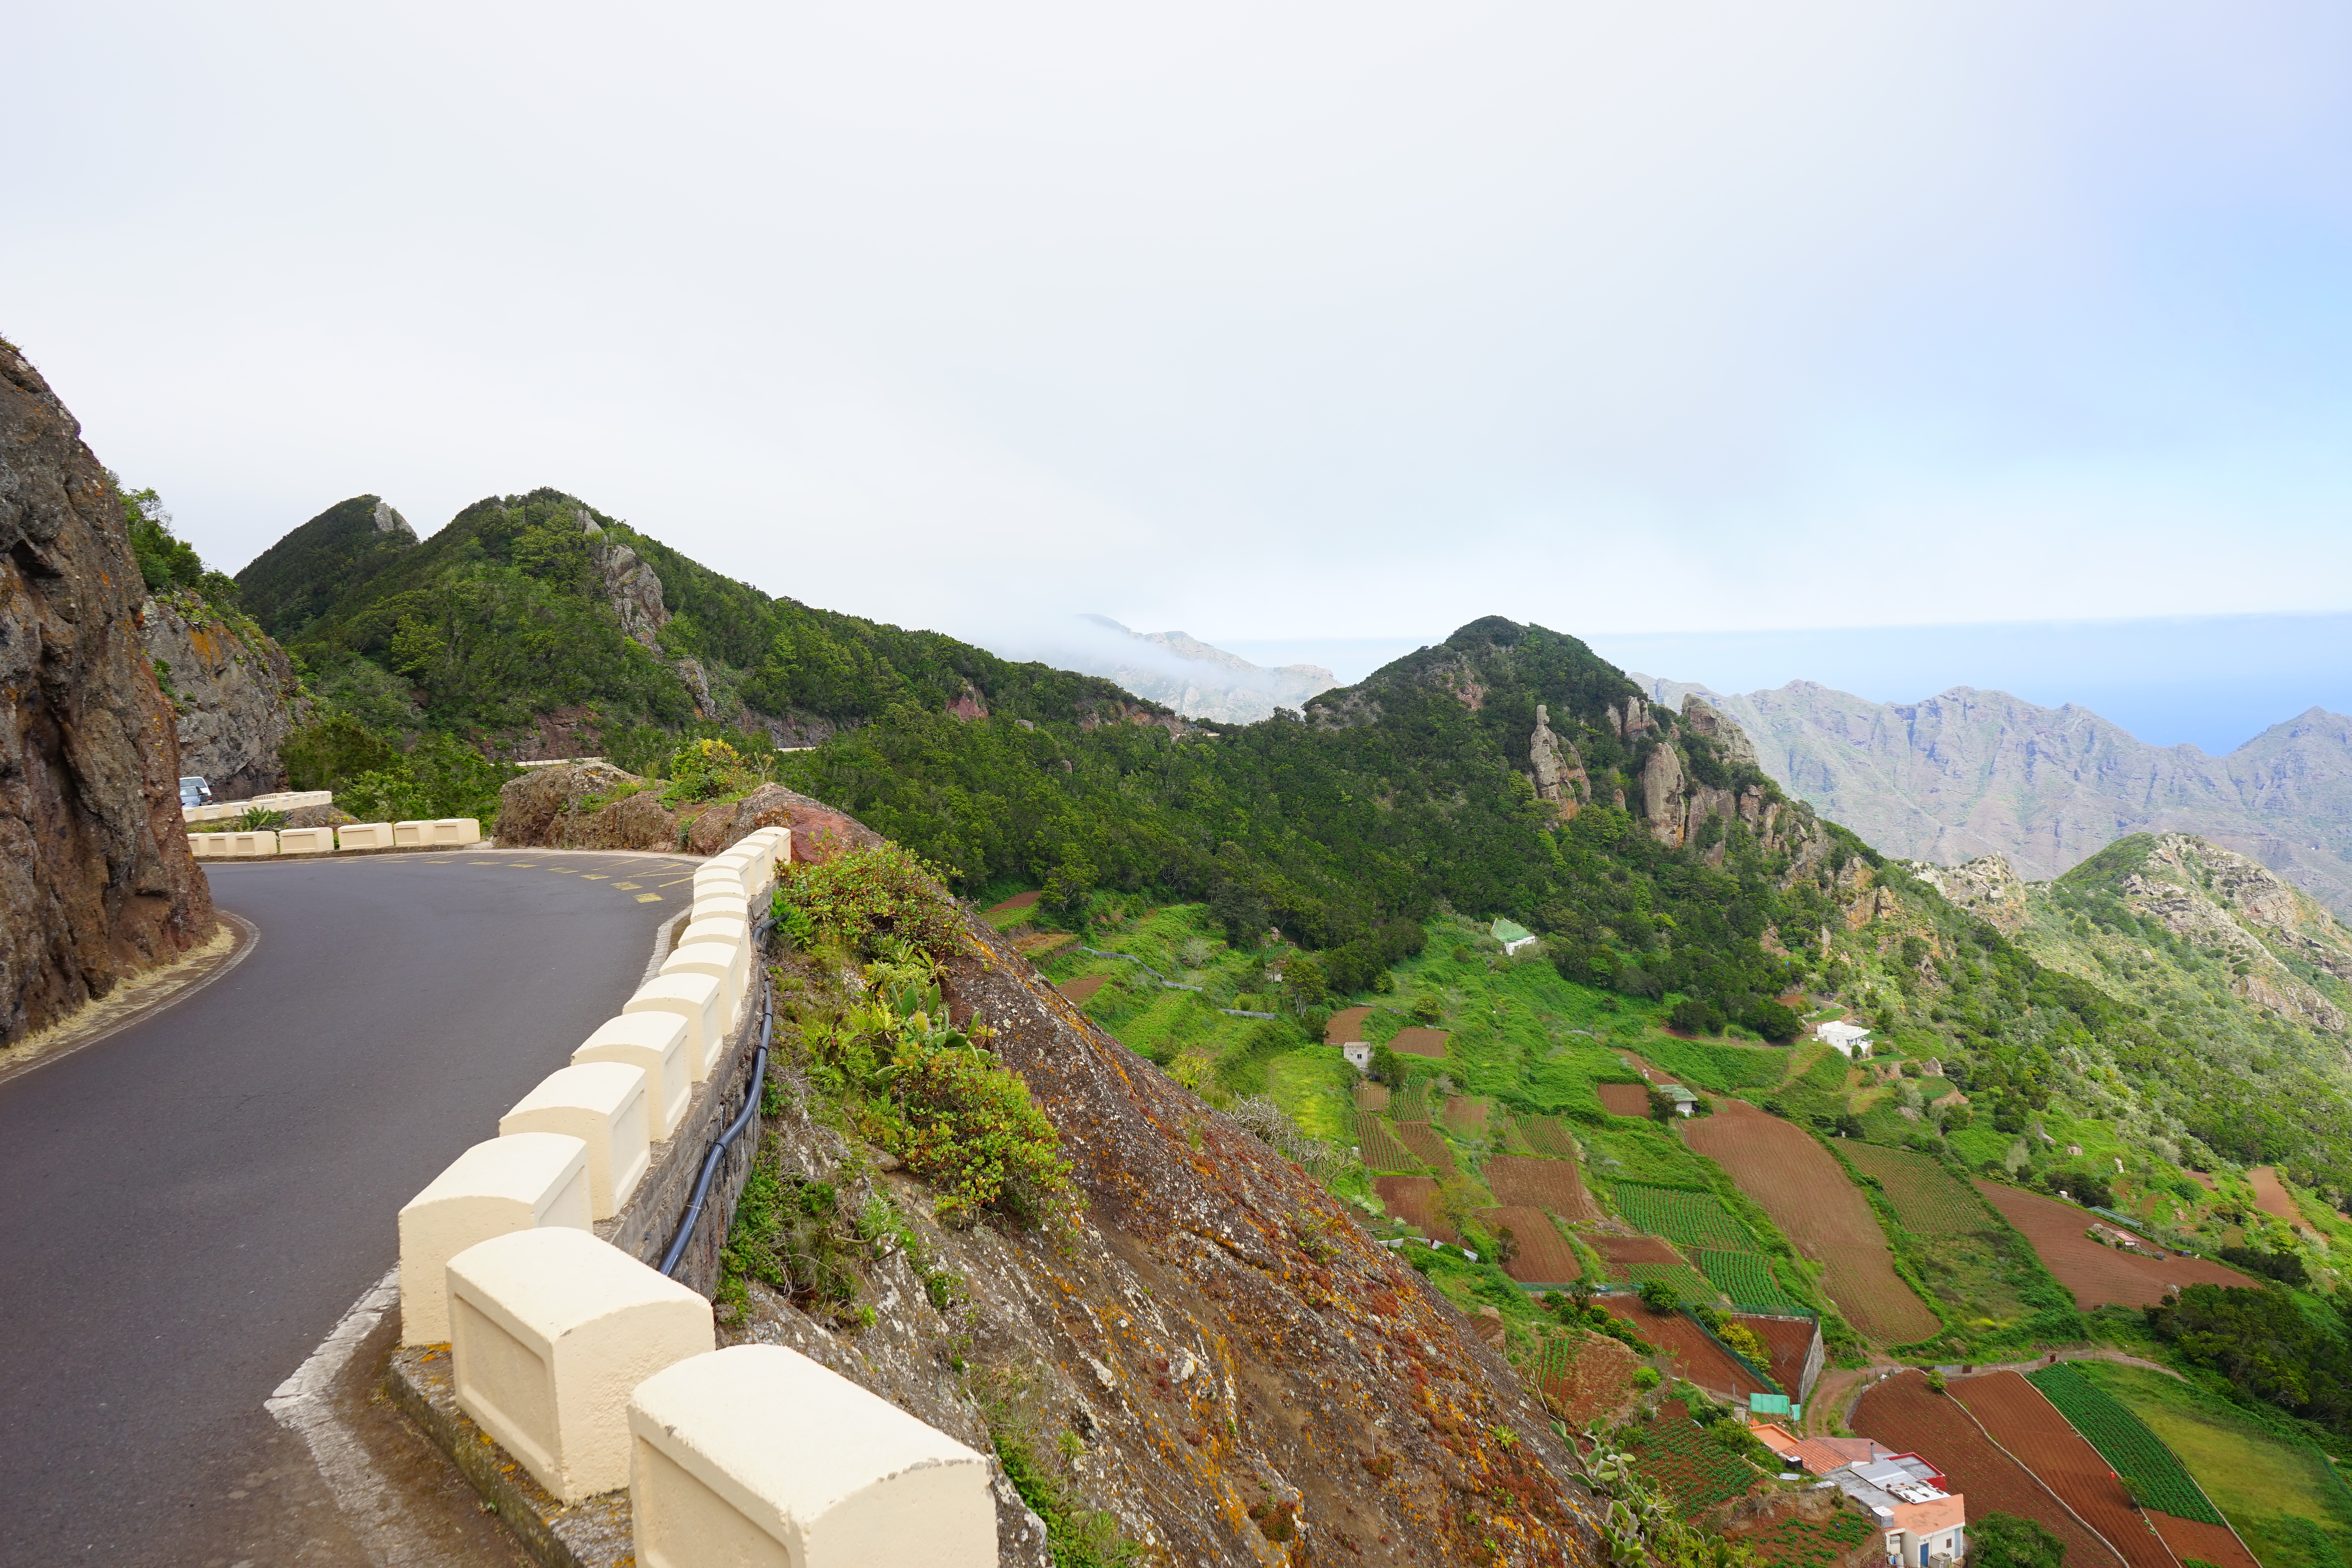
coast, walking, mountain, road, trail, hill, mountain range, vacation, village, agriculture, tourism, terrain, ridge, cultivation, fields, mountains, tenerife, viewpoint, canary islands, terraces, pass road, anaga landschaftspark, anaga mountains, anaga, parque rural de anaga, road boundary, a ana salt valley mountains